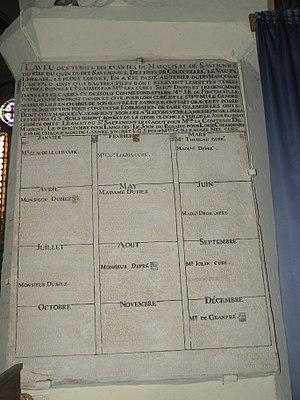
Intérieur de l'église Saint-Rémi de Savignies
L'église Saint-Rémi est une église catholique affiliée à la paroisse de La Trinité en Bray du Pays de Bray, située au carrefour de la rue de Beauvais et de la place de l'église, sur la commune de Savignies dans l’Oise.